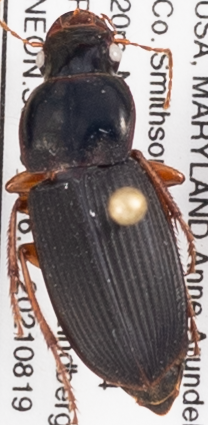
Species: Harpalus pensylvanicus
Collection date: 2021-08-19
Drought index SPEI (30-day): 0.77
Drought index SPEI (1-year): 1.064
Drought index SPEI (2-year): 1.69